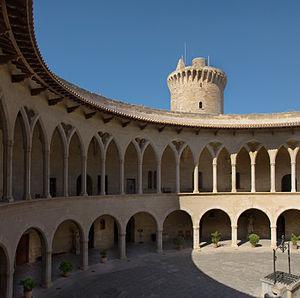
Le château de Bellver date du XIVᵉ siècle. Il est localisé en Espagne, sur l’île de Majorque, à trois kilomètres du centre historique de Palma de Majorque, sur une colline recouverte de pins, au Bosc de Bellver. D'un style gothique méditerranéen, il fut la demeure des rois de l’île.